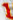
Number: 1